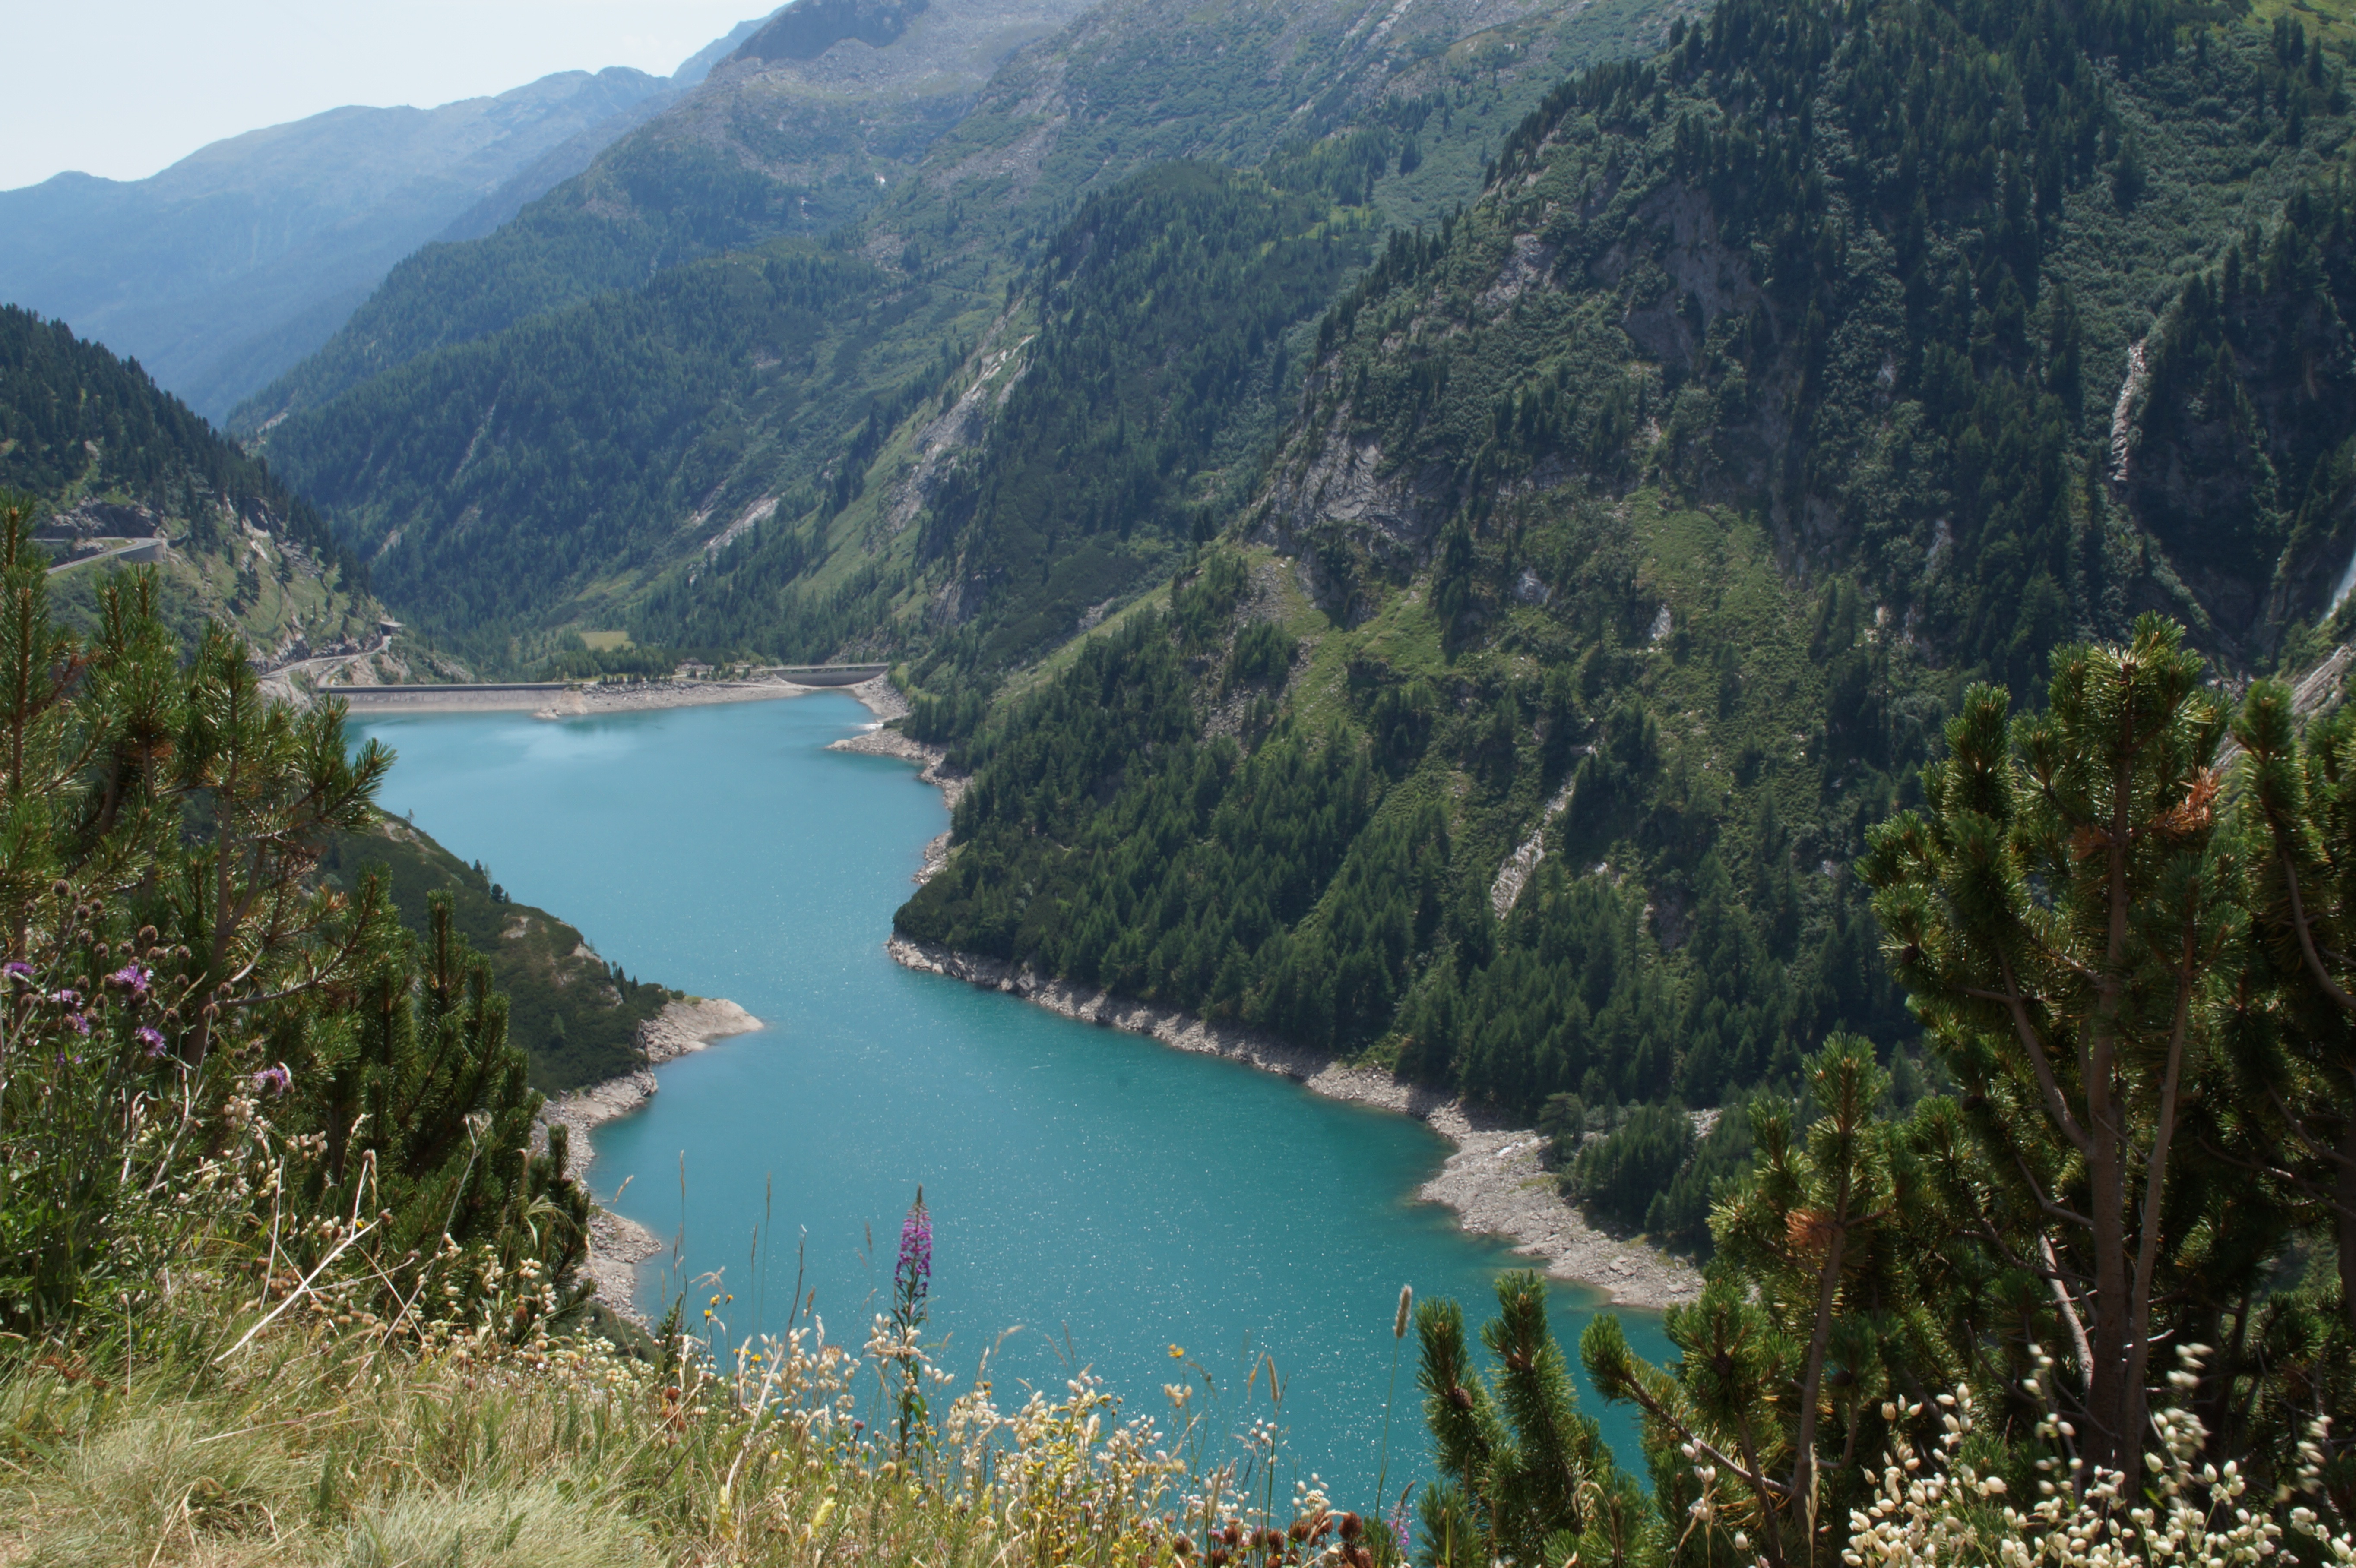
landscape, mountain, lake, river, mountain range, alpine, fjord, dam, reservoir, body of water, power plant, mountains, artificial, malta, loch, landform, tarn, energy generation, high tauern, hydroelectric power station, malta valley